Ernesto Gasco

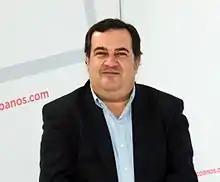
Gasco in December 2013

Ernesto José Gasco Gonzalo (born 24 July 1963) is a Spanish Socialist Workers' Party (PSOE) politician.